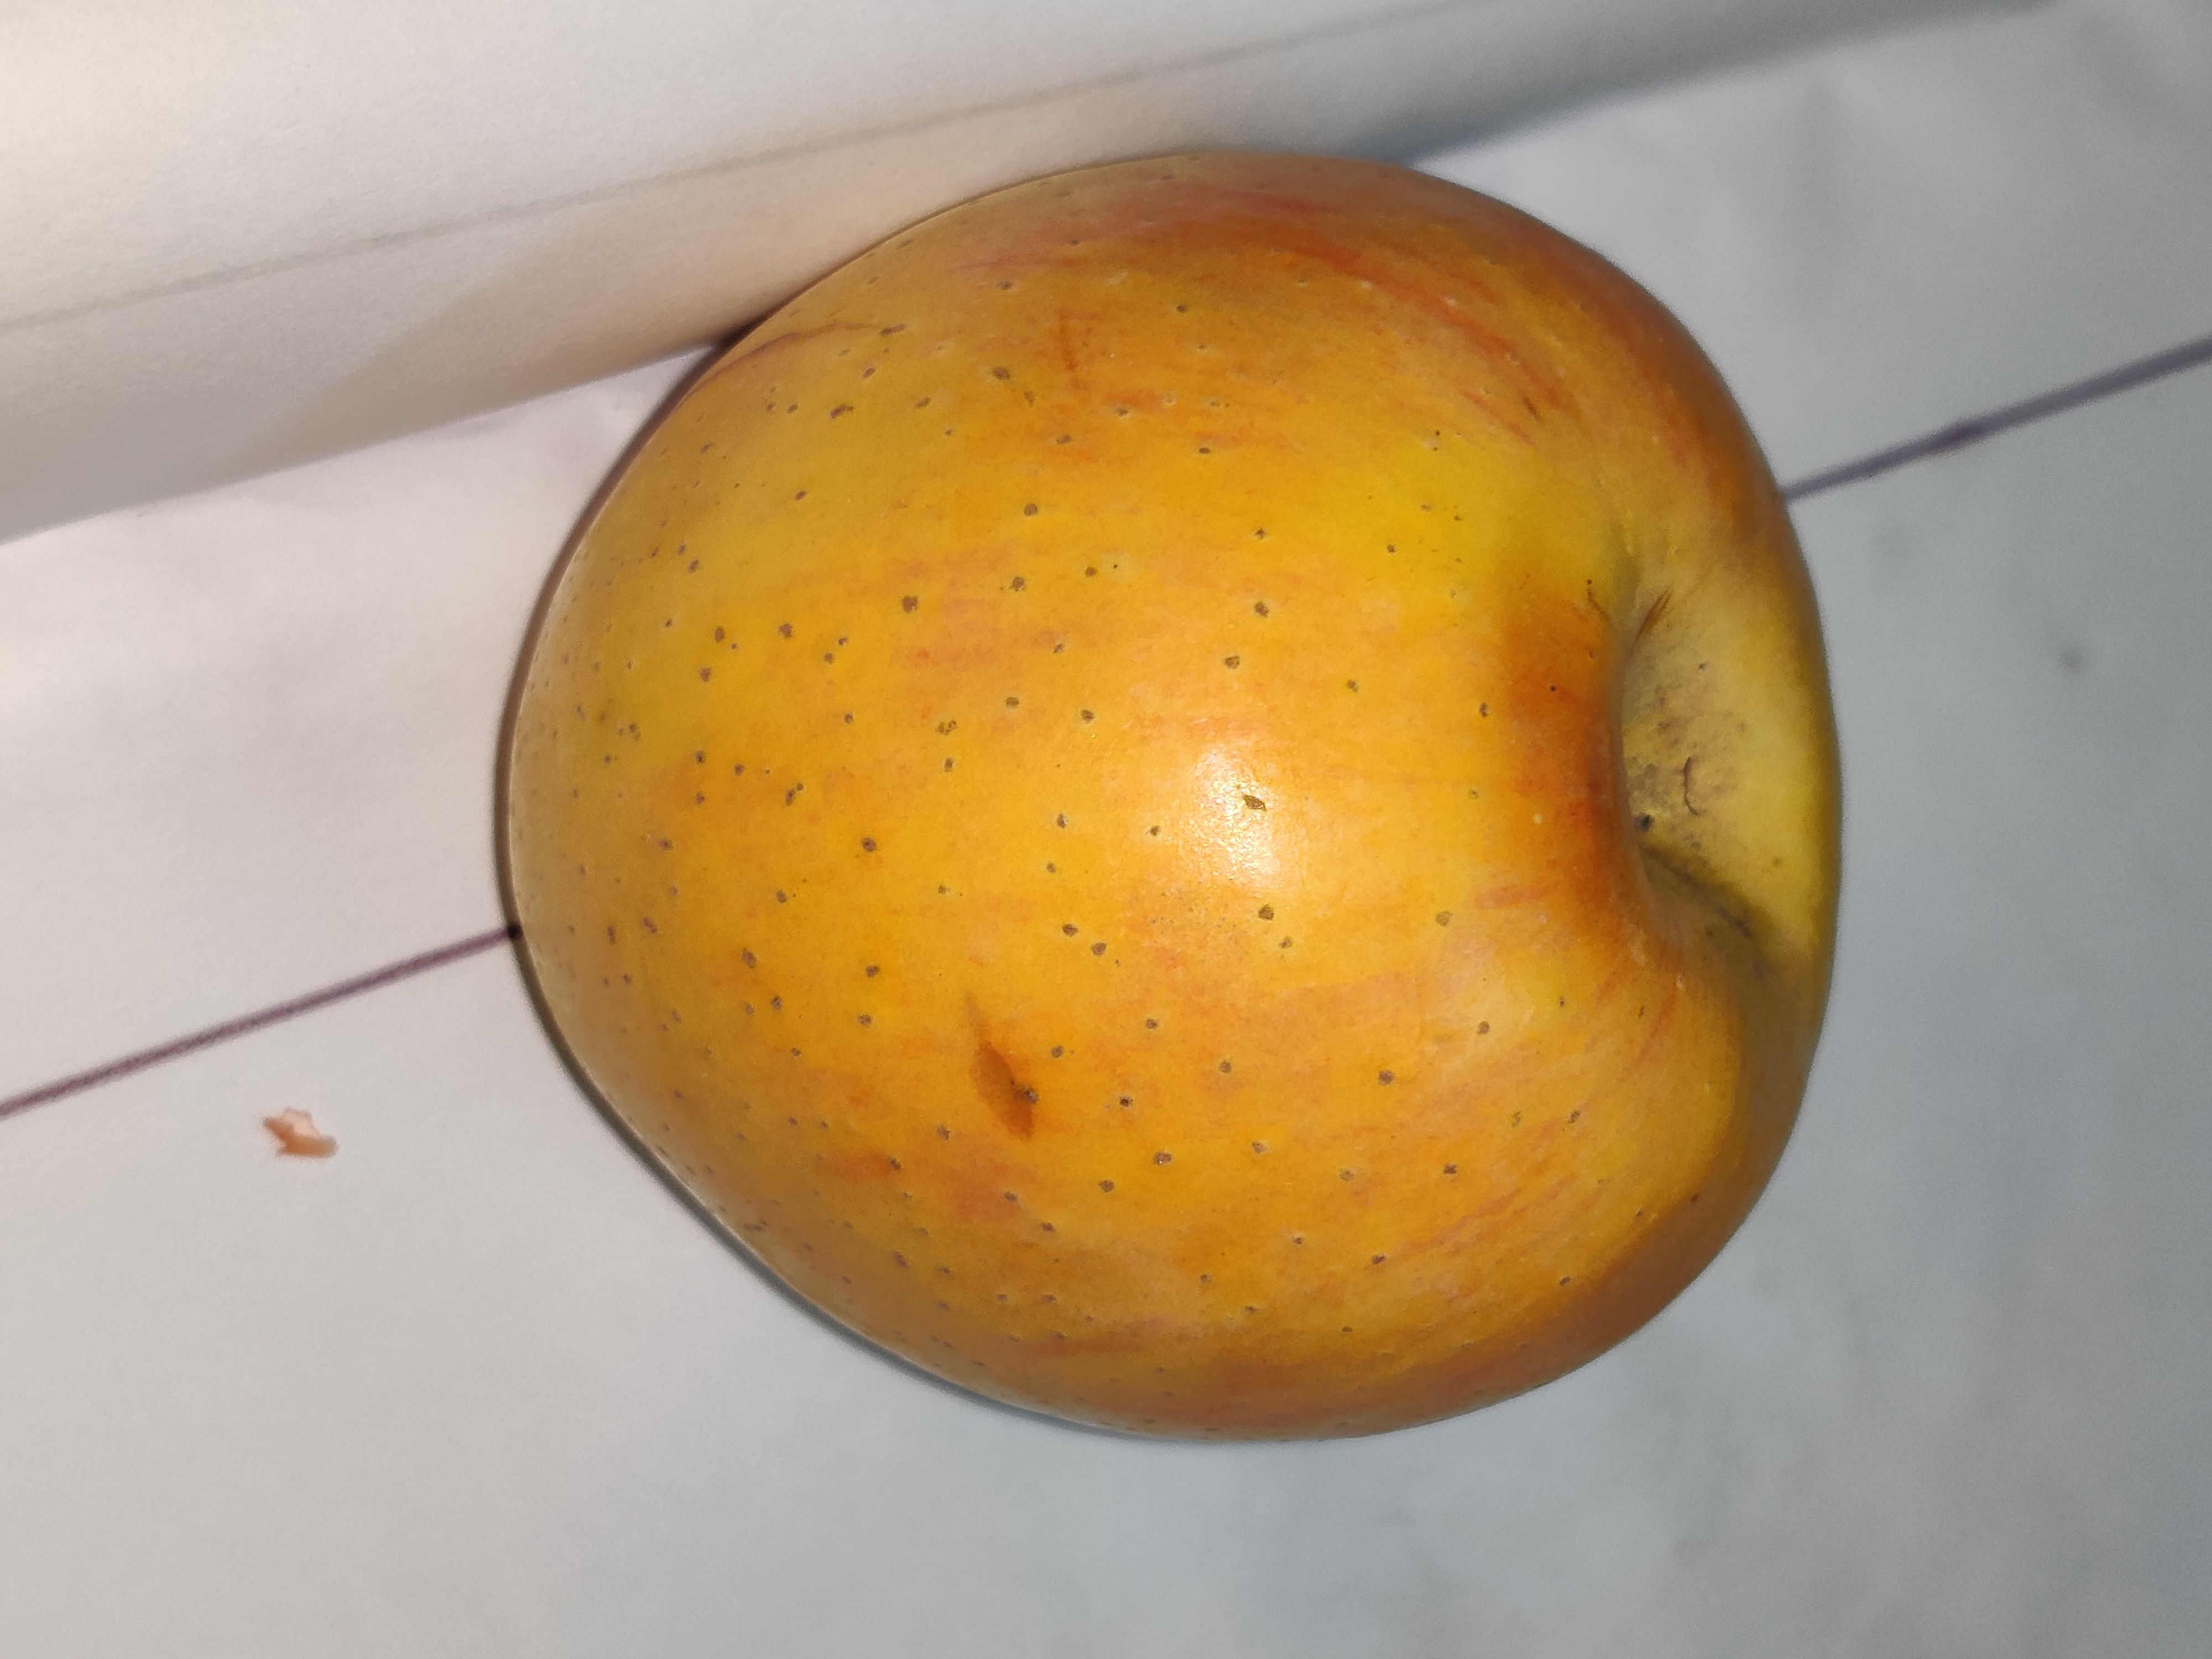
Fruit: apple
Grade: 2nd-grade